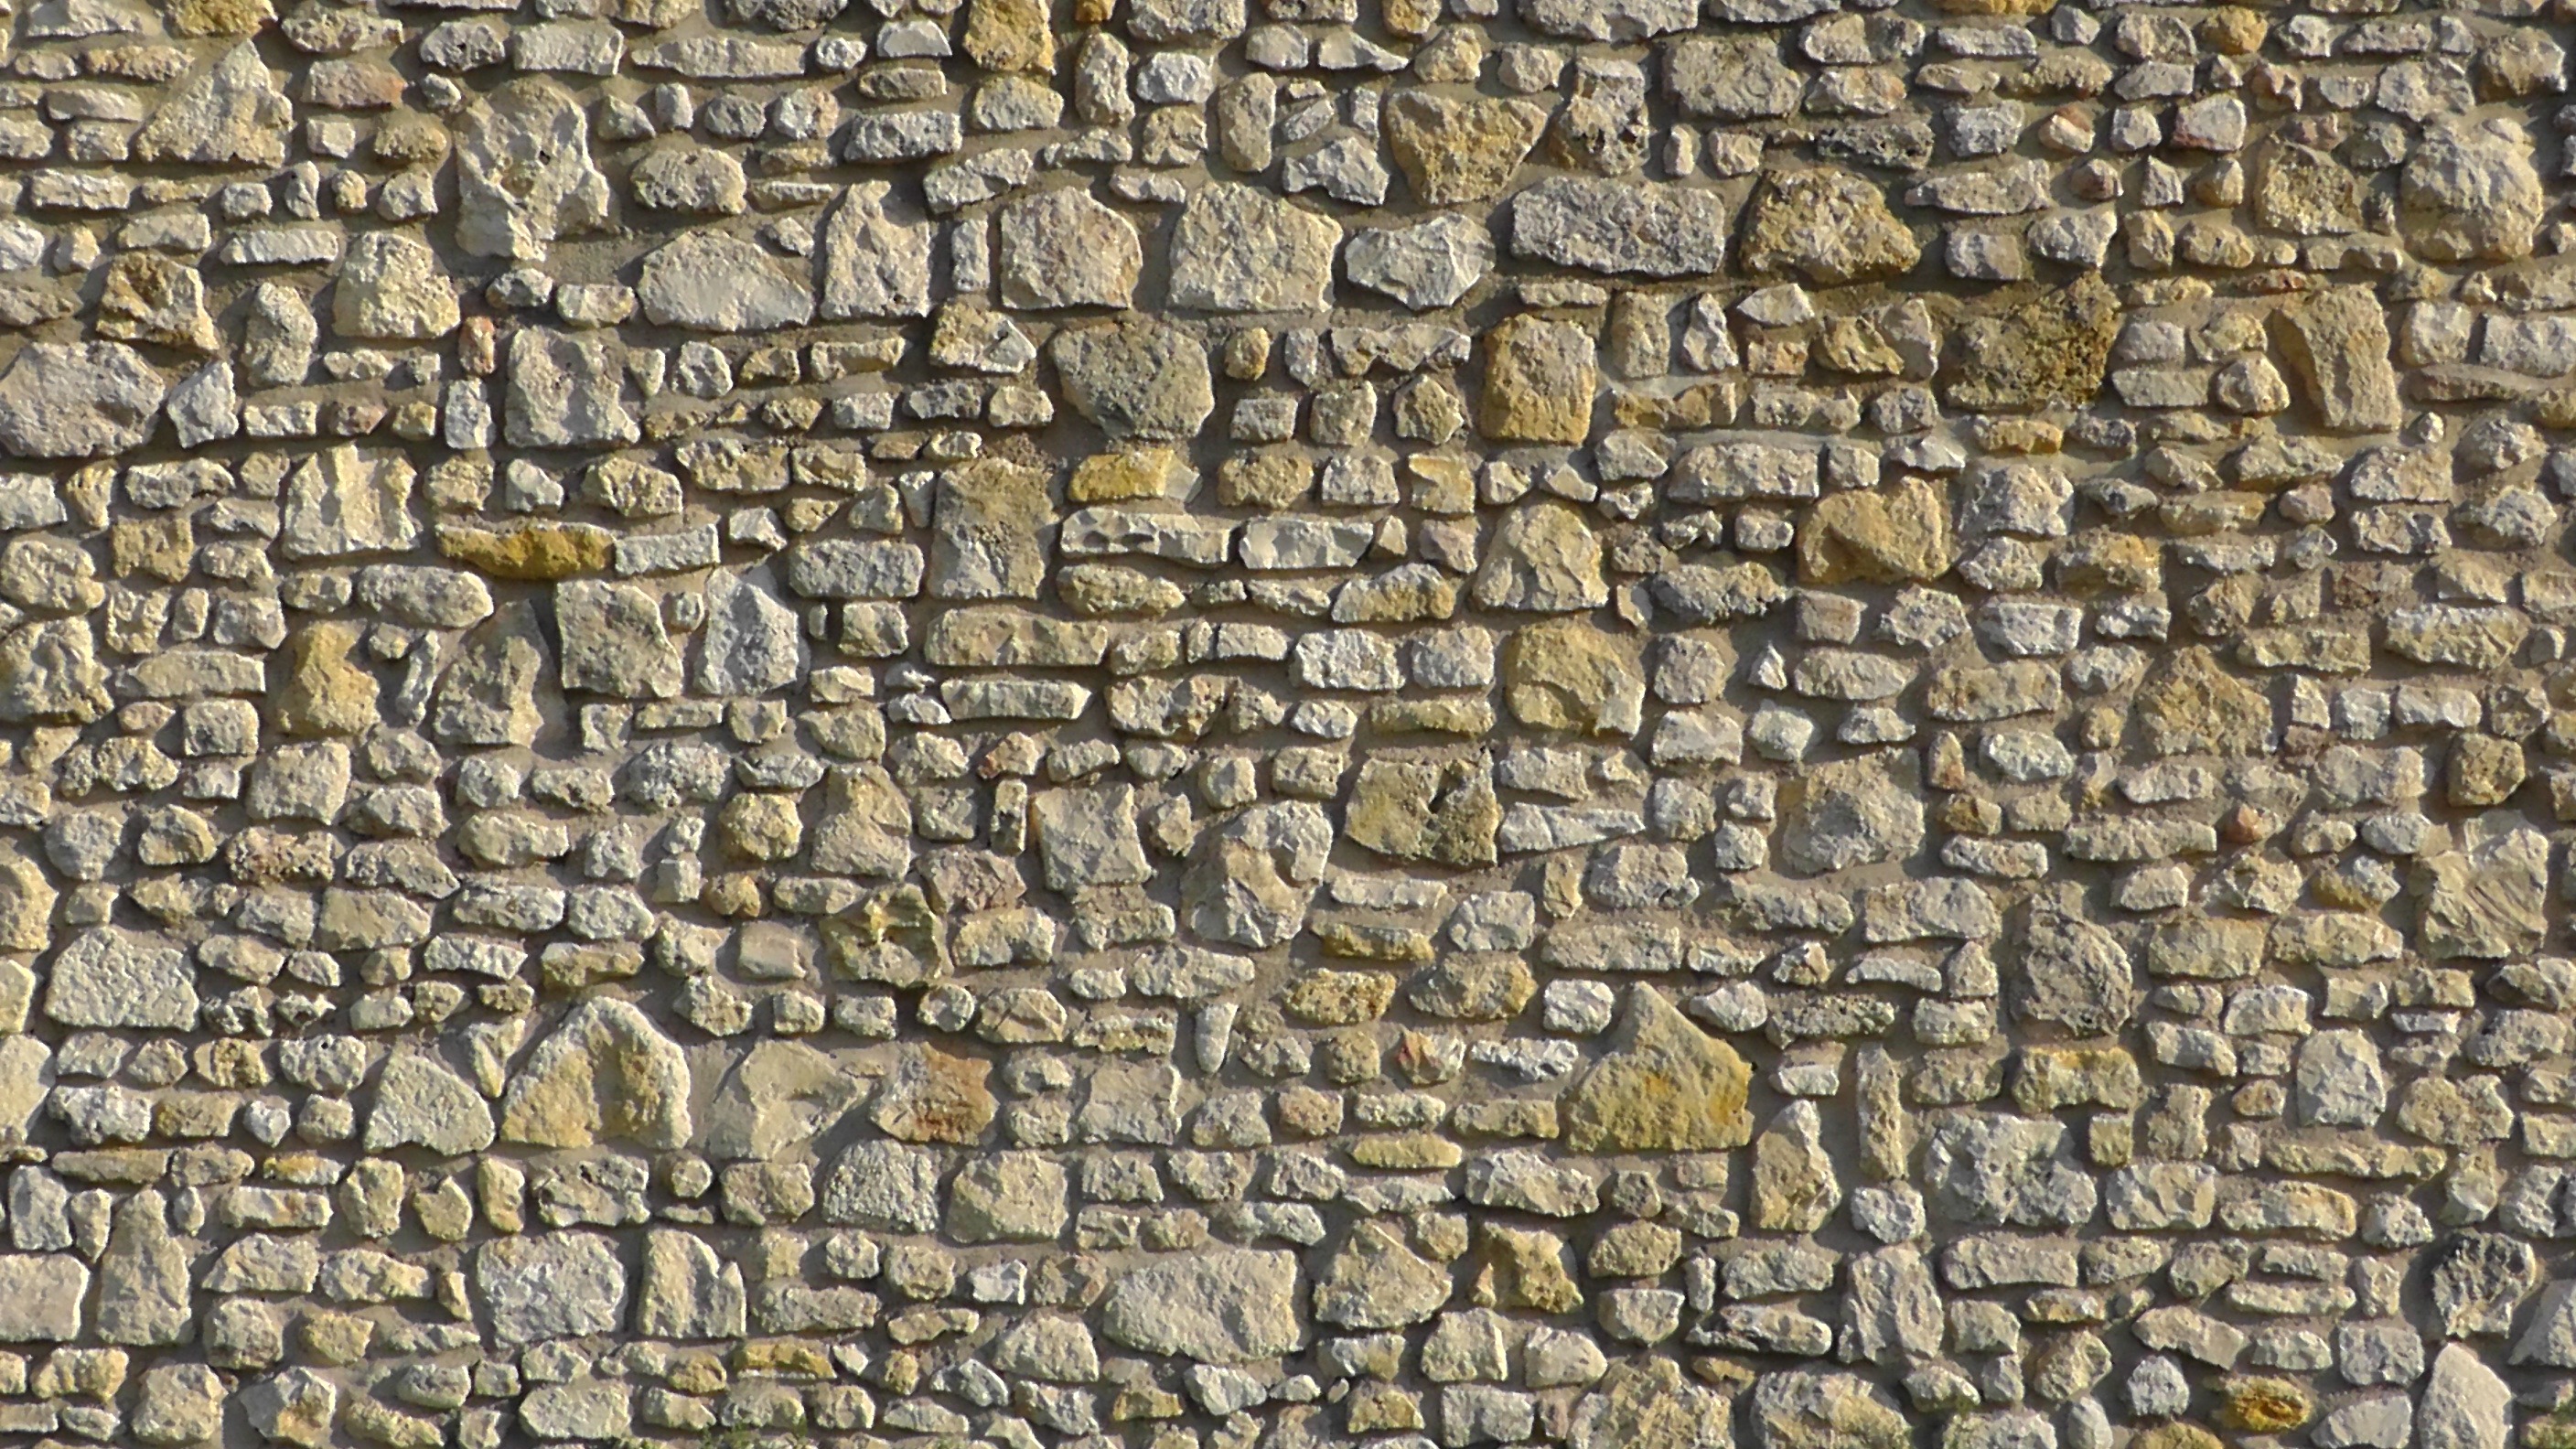
rock, architecture, texture, building, cobblestone, home, wall, soil, facade, stone wall, brick, material, stones, walls, brickwork, flooring, road surface